Donkey Kong

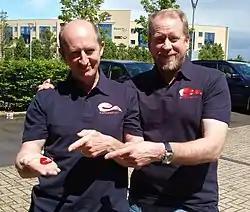
Rare founders Tim and Chris Stamper (pictured in 2015) led the development of "Donkey Kong Country" (1994), which reestablished "Donkey Kong" as a major franchise.

Around 1992, Rare, a British developer founded by the brothers Tim and Chris Stamper, purchased Silicon Graphics, Inc. (SGI) Challenge workstations with Alias rendering software to render 3D models. The move made Rare the most technologically advanced UK developer and situated them high in the international market. Rare began experimenting with using the technology in a boxing game. At the time, Nintendo was embroiled in a console war with Sega, whose Genesis competed with the Super Nintendo Entertainment System (SNES). Nintendo wanted a game to compete with Sega's "Aladdin" (1993), which featured graphics by Disney animators. Lincoln, who became a Nintendo of America executive following the Universal lawsuit, learned of Rare's SGI experiments during a trip to Europe.